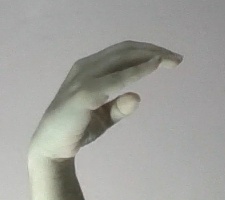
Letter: jeem